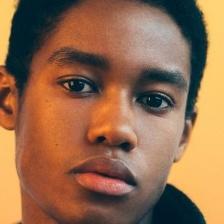
Label: faces